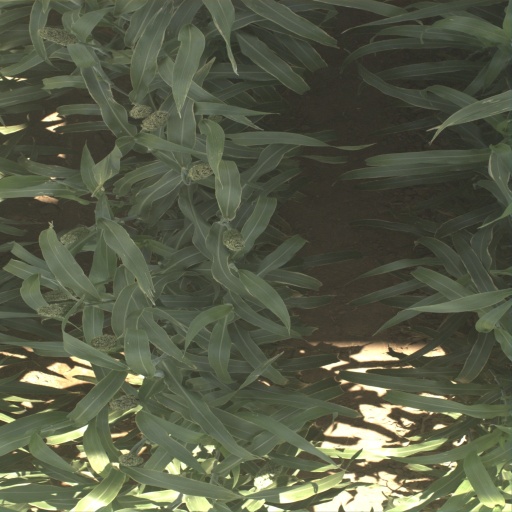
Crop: sorghum